Mega Man V (1994 video game)

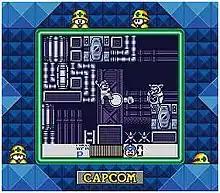
The player fires the Mega Arm at an enemy. A Super Game Boy border surrounds the screen.

The gameplay in "Mega Man V" is largely similar to other games in the "Mega Man" series. As the protagonist Mega Man, the player is presented with a set of action and platform-style levels to complete. Mega Man's primary weapon is his staple arm cannon. However, rather than being able to charge and fire a more powerful blast with the trademark Mega Buster, the Mega Arm is used in essentially the same manner. Charging up and releasing the firing button causes Mega Man's arm to detach, strike an enemy, and then reattach. Destroying the boss at the end of each stage adds its special weapon to Mega Man's arsenal for the rest of the game. As each boss is weak to specific weapon, the player is encouraged to complete some stages before others. These bosses are known in game as "Mercury", "Venus", "Mars", "Jupiter", "Saturn", "Uranus", "Neptune", and "Pluto", named after the first, second, fourth, and fifth through eighth planets in the Solar System. Pluto was, at the time the game was made, considered a planet, unlike from 2006 and onwards. Terra is named for the Latin word for Earth. Defeating some bosses will allow the player to access Mega Man's robot dog Rush, who can transform into useful "Coil" and "Jet" modes for easier stage navigation. "Mega Man V" also introduces Tango the cat, another robotic pet to help Mega Man. Like the bird Beat from previous installments in the series, Tango will appear on the screen when summoned to attack enemies, transforming into a buzzsaw and ricocheting around the room. As in "Mega Man IV", the player can return to Dr. Light between stages to purchase items using "Power Chips (P-Chips)" scattered throughout the game.